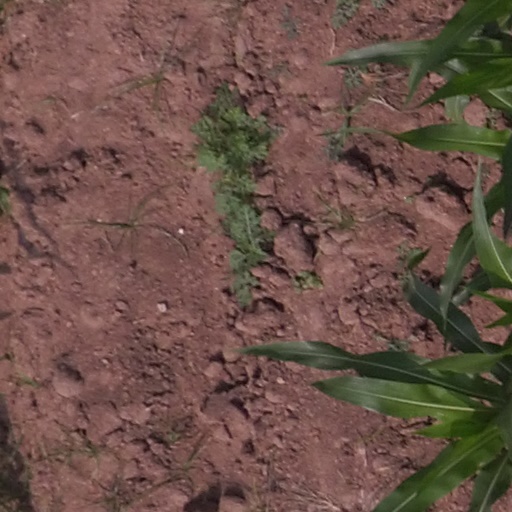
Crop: maize; corn